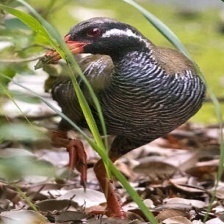
Species: OKINAWA RAIL
Scientific name: GALLIRALLUS OKINAWAE
ImageNet parent category: european_gallinule